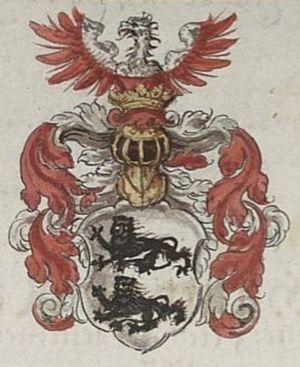
Gottfried II, mort le 24 août 1197 à Wurtzbourg, est un écolâtre de la cathédrale qui fut évêque de Wurtzbourg durant deux mois, en 1197.